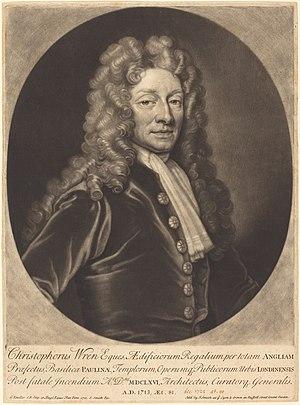
Gravure représentant Christopher Wren Русский: Портрет Кристофера Рена
Février
Sir Christopher Wren est un savant et architecte britannique du XVIIᵉ siècle, célèbre pour son rôle dans la reconstruction de Londres après le Grand incendie de 1666. Wren est connu en particulier pour la conception de la cathédrale Saint-Paul de Londres, considérée comme étant son chef-d'œuvre, une des rares cathédrales construites en Angleterre après la période médiévale, ainsi que la seule cathédrale classique et baroque dans le pays.